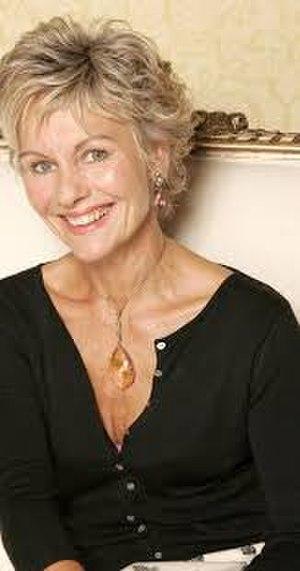
Diana Hardcastle, née en Angleterre, est une actrice britannique.